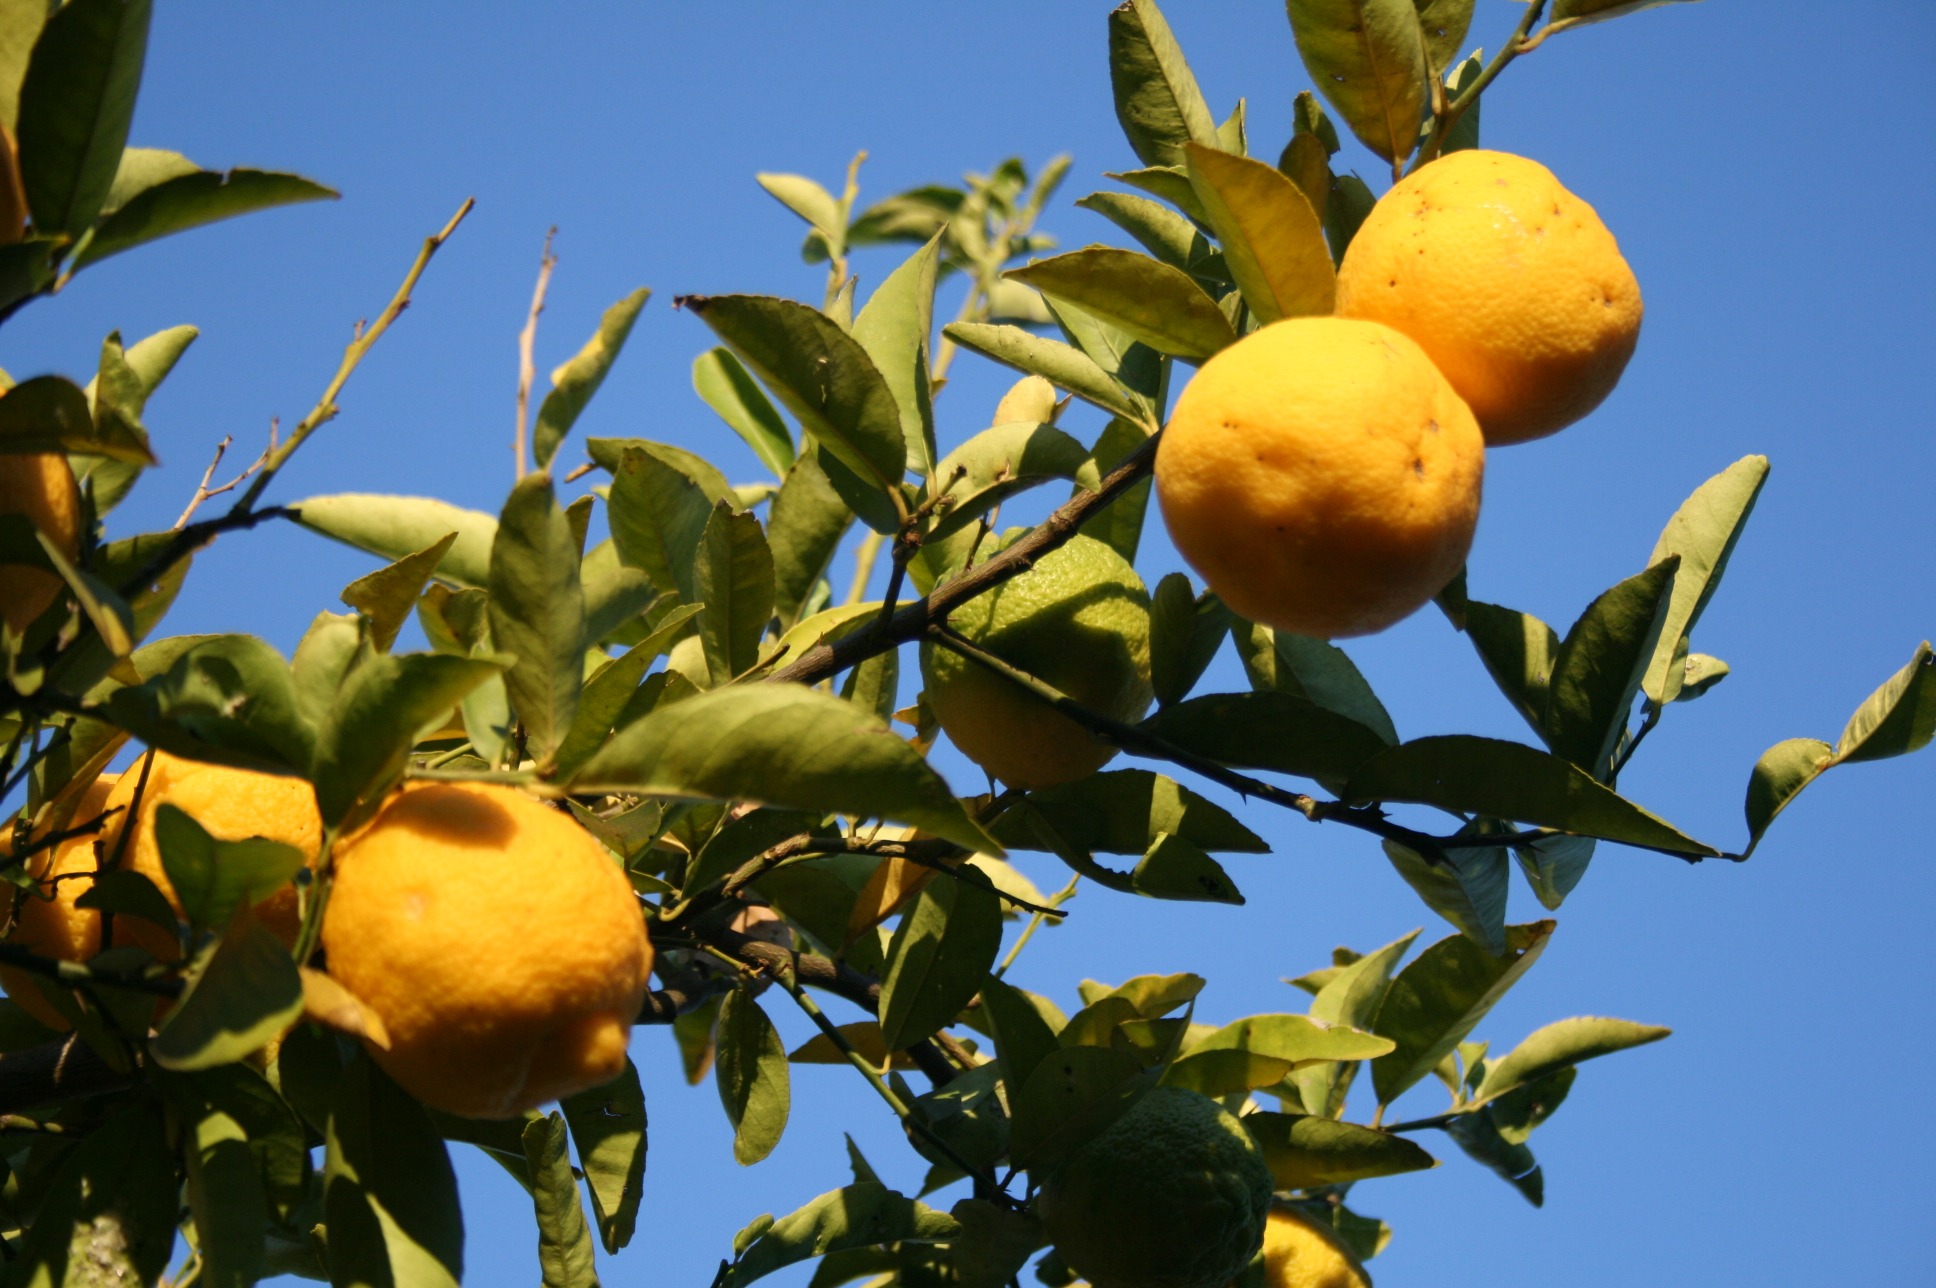
tree, branch, plant, fruit, sunlight, flower, food, produce, evergreen, fresh, yellow, flora, blue sky, shrub, fragrant, citrus, rounded, lemons, green leaves, flowering plant, bitter orange, land plant